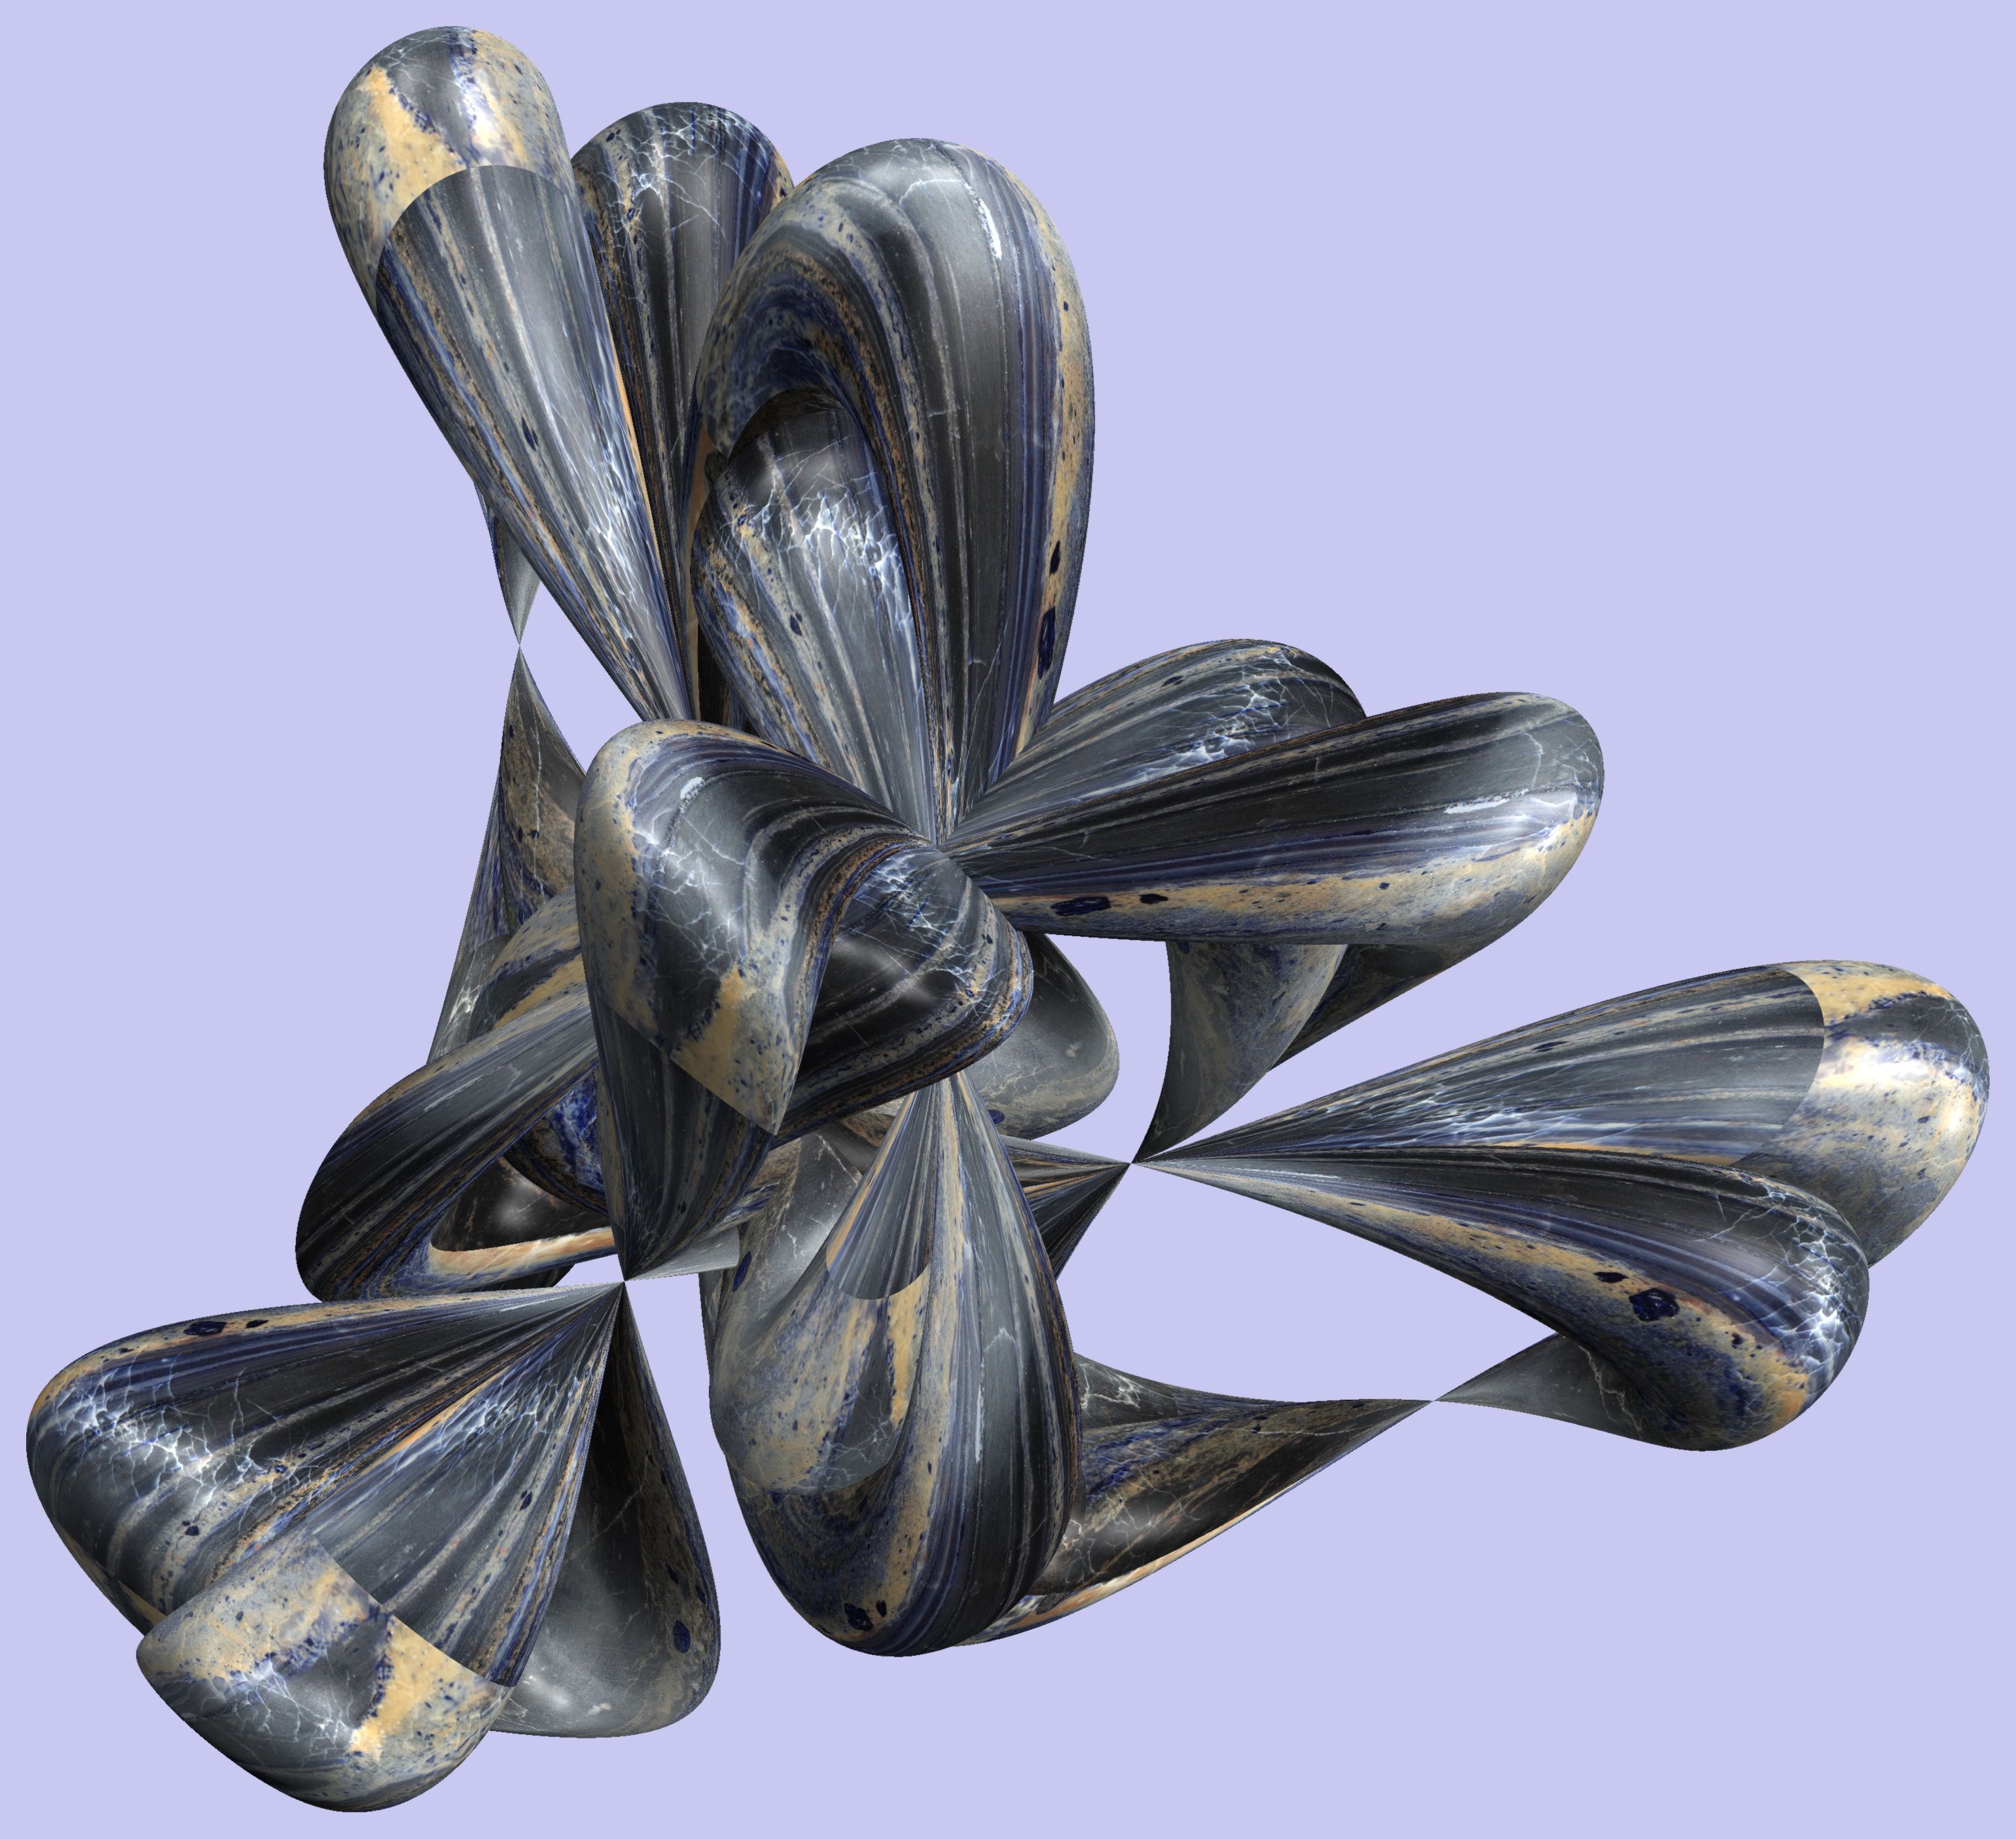
structure, texture, flower, pattern, metal, sculpture, art, figure, design, symmetry, 3d, graphic, torus, mathematica, cg, parametricplot3d, code, program, algorithm, abstruct, mapping